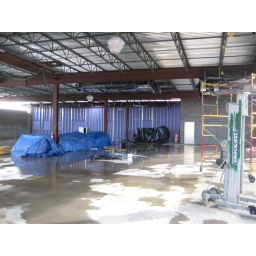
In the blue wall, you can see the future windows for the meeting/study rooms which will be located in the southeast corner.